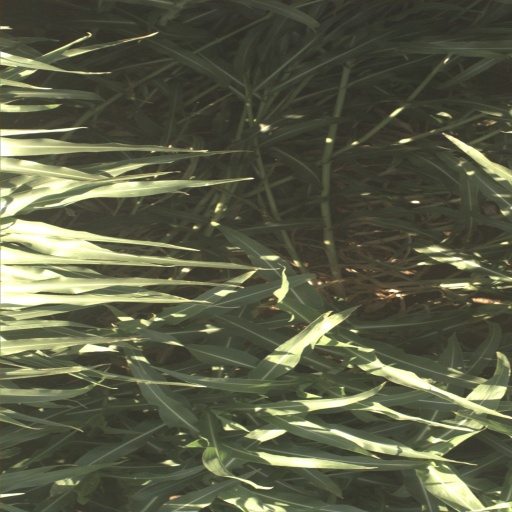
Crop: sorghum